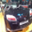
Label: automobile